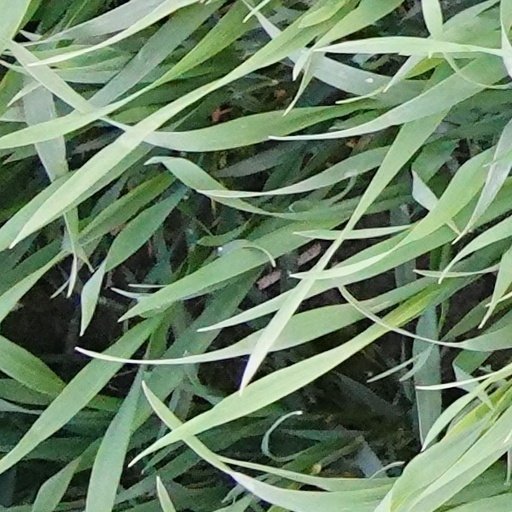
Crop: wheat